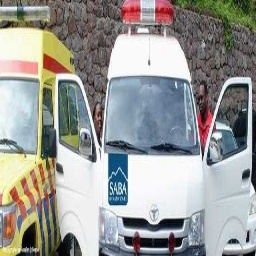
Label: ambulance